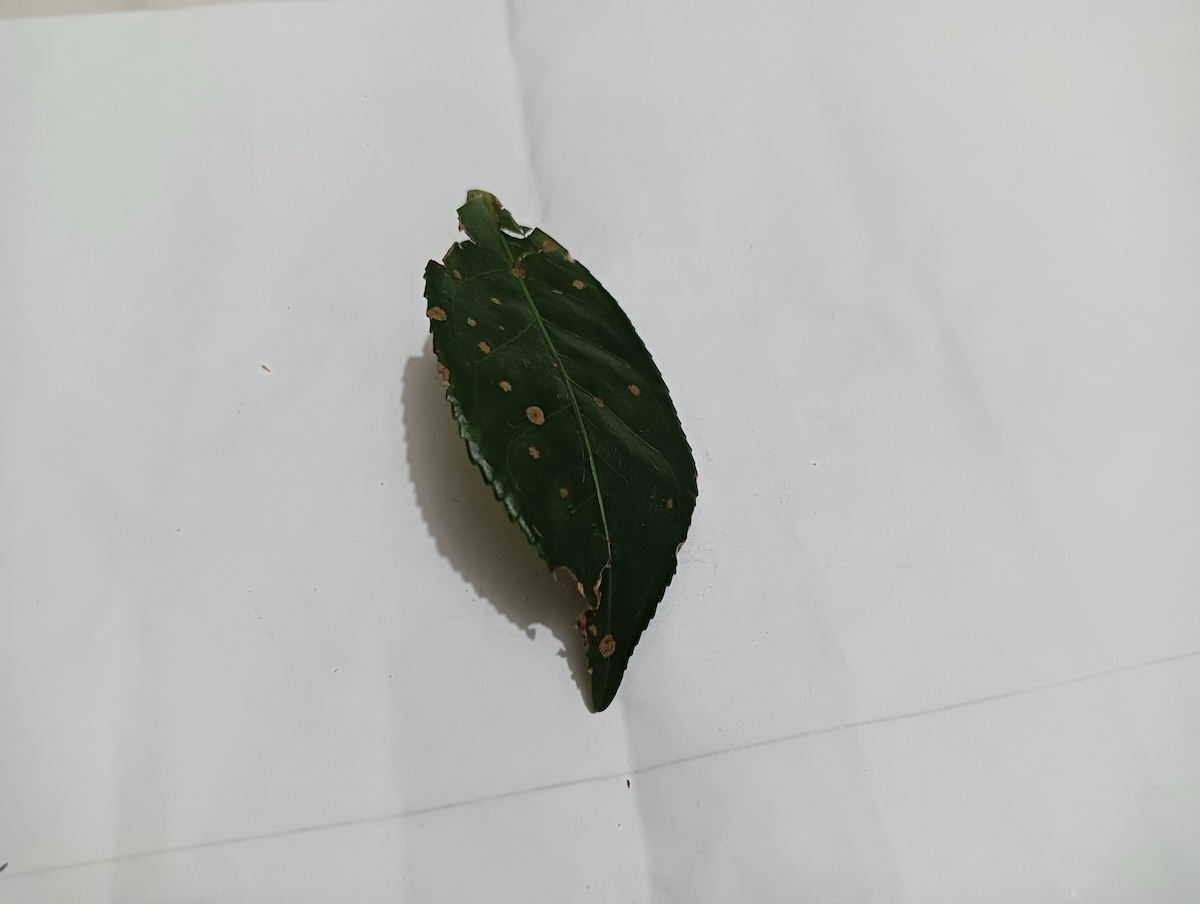
Label: Tea algal leaf spot